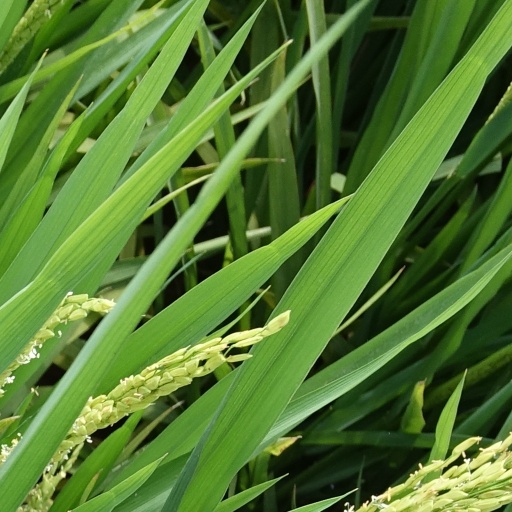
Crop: rice